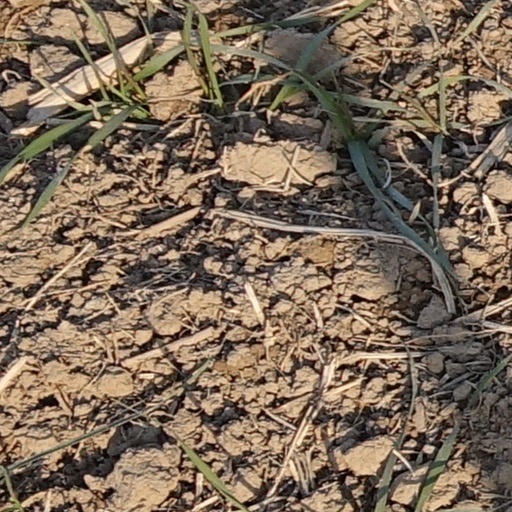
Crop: wheat